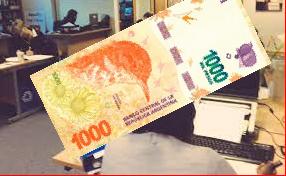
Denominación: 1000